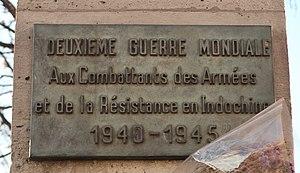
Plaque en hommage au combattants des armées et de la résistance en Indochine, avenue du Général-Lemonnier, au croisement avec la rue de Rivoli (Paris, 1er).
L’avenue du Général-Lemonnier est une voie dans le quartier Saint-Germain-l'Auxerrois du 1ᵉʳ arrondissement de Paris, en France.